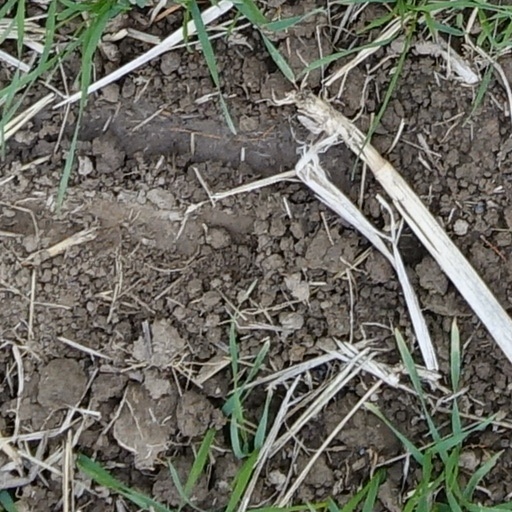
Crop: wheat